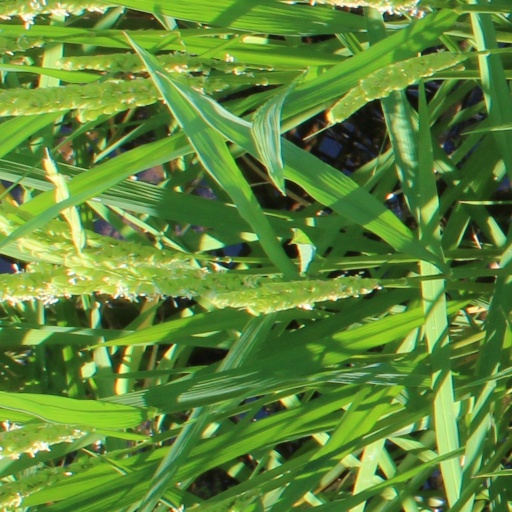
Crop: rice